Tracy Park

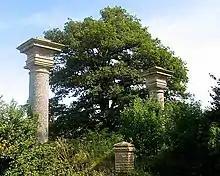
The southwest entrance to the park is through cylindrical high gate piers. These represent the Temple of Solomon's pillars, a Masonic device.

Tracy Park contains symbols of Freemasonry and the associated Knights Templar; these date to the occupation of the house by Rev. Charles Raikes Davy, who inherited the estate in 1856 and died in 1885. An Anglican priest, educated at Balliol College, Oxford, Davy was described in local newspaper reports as popular amongst Masonic groups in Gloucestershire due to his "devotion to the general interests of Masonry"; he was Grand Chaplain to the Grand Lodge of Freemasons and also Provincial Grand Master of Mark Masons for Gloucester. He added extensively to the estate in the 1850s, 1860s and early 1870s.